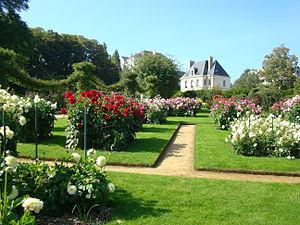
Dahlias au Jardin de Thabor.
Rennes /ʁɛn/ est une commune de l'Ouest de la France, chef-lieu du département d’Ille-et-Vilaine et de la région Bretagne. La ville se situe en Haute-Bretagne — partie orientale de la Bretagne — à la confluence de l’Ille et de la Vilaine. Ses habitants sont appelés les Rennais et les Rennaises.
Le parc du Thabor, situé à Rennes à proximité du centre-ville, est un parc public aménagé sur plus de dix hectares dont la particularité est de mêler un jardin à la française, un jardin à l’anglaise et un important jardin botanique. Son nom fait référence à une montagne dominant le lac de Tibériade en Israël, le mont Thabor.
Les parcs et jardins de Rennes sont les espaces verts de la commune de Rennes.